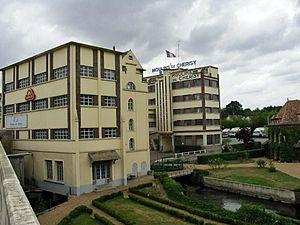
Moulins de Chérisy (Eure-et-Loir) Photo JH Mora, août 2005
Cherisy est une commune française située dans le département d'Eure-et-Loir en région Centre-Val de Loire.